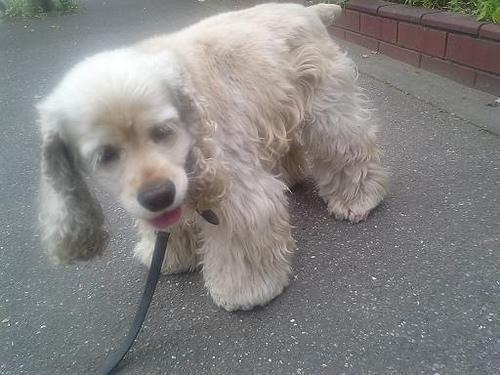
cocker_spaniel